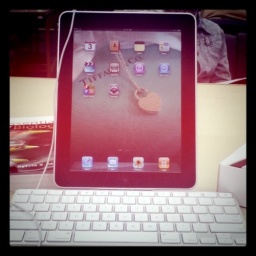
My iPad, Mirotic, on it's keyboard dock in the school library